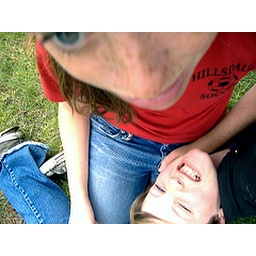
all four items of clothing visible in this photo are in my house right now except the right shoe.